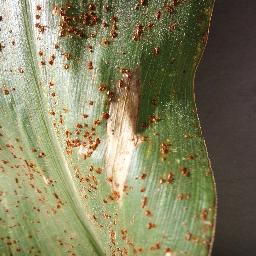
Label: Corn_(Maize)___Northern_Leaf_Blight